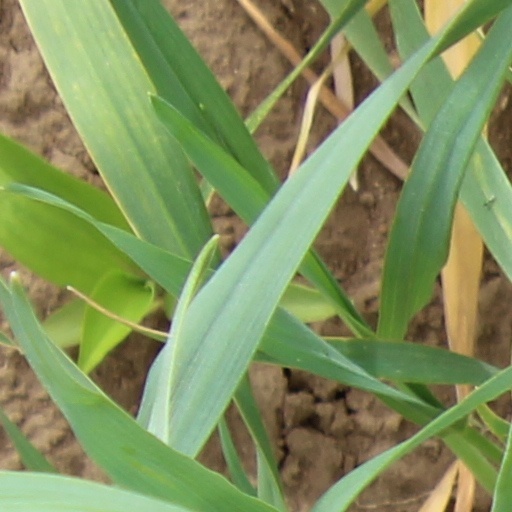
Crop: wheat